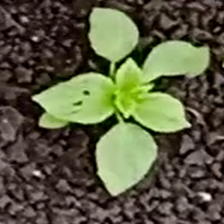
Weed species: Lamber_Quarter_plant(Chenopodium )